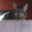
Label: cat